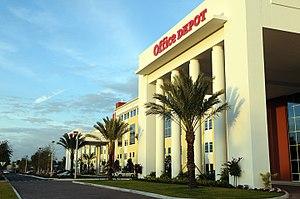
Office Depot est une entreprise spécialisée dans les fournitures de bureau. Fondée en 1986 en Floride, Office Depot compte 66 000 collaborateurs et plus de 2200 magasins répartis dans 60 pays. L’entreprise a généré environ 16 milliards de dollars de chiffre d’affaires en 2014.